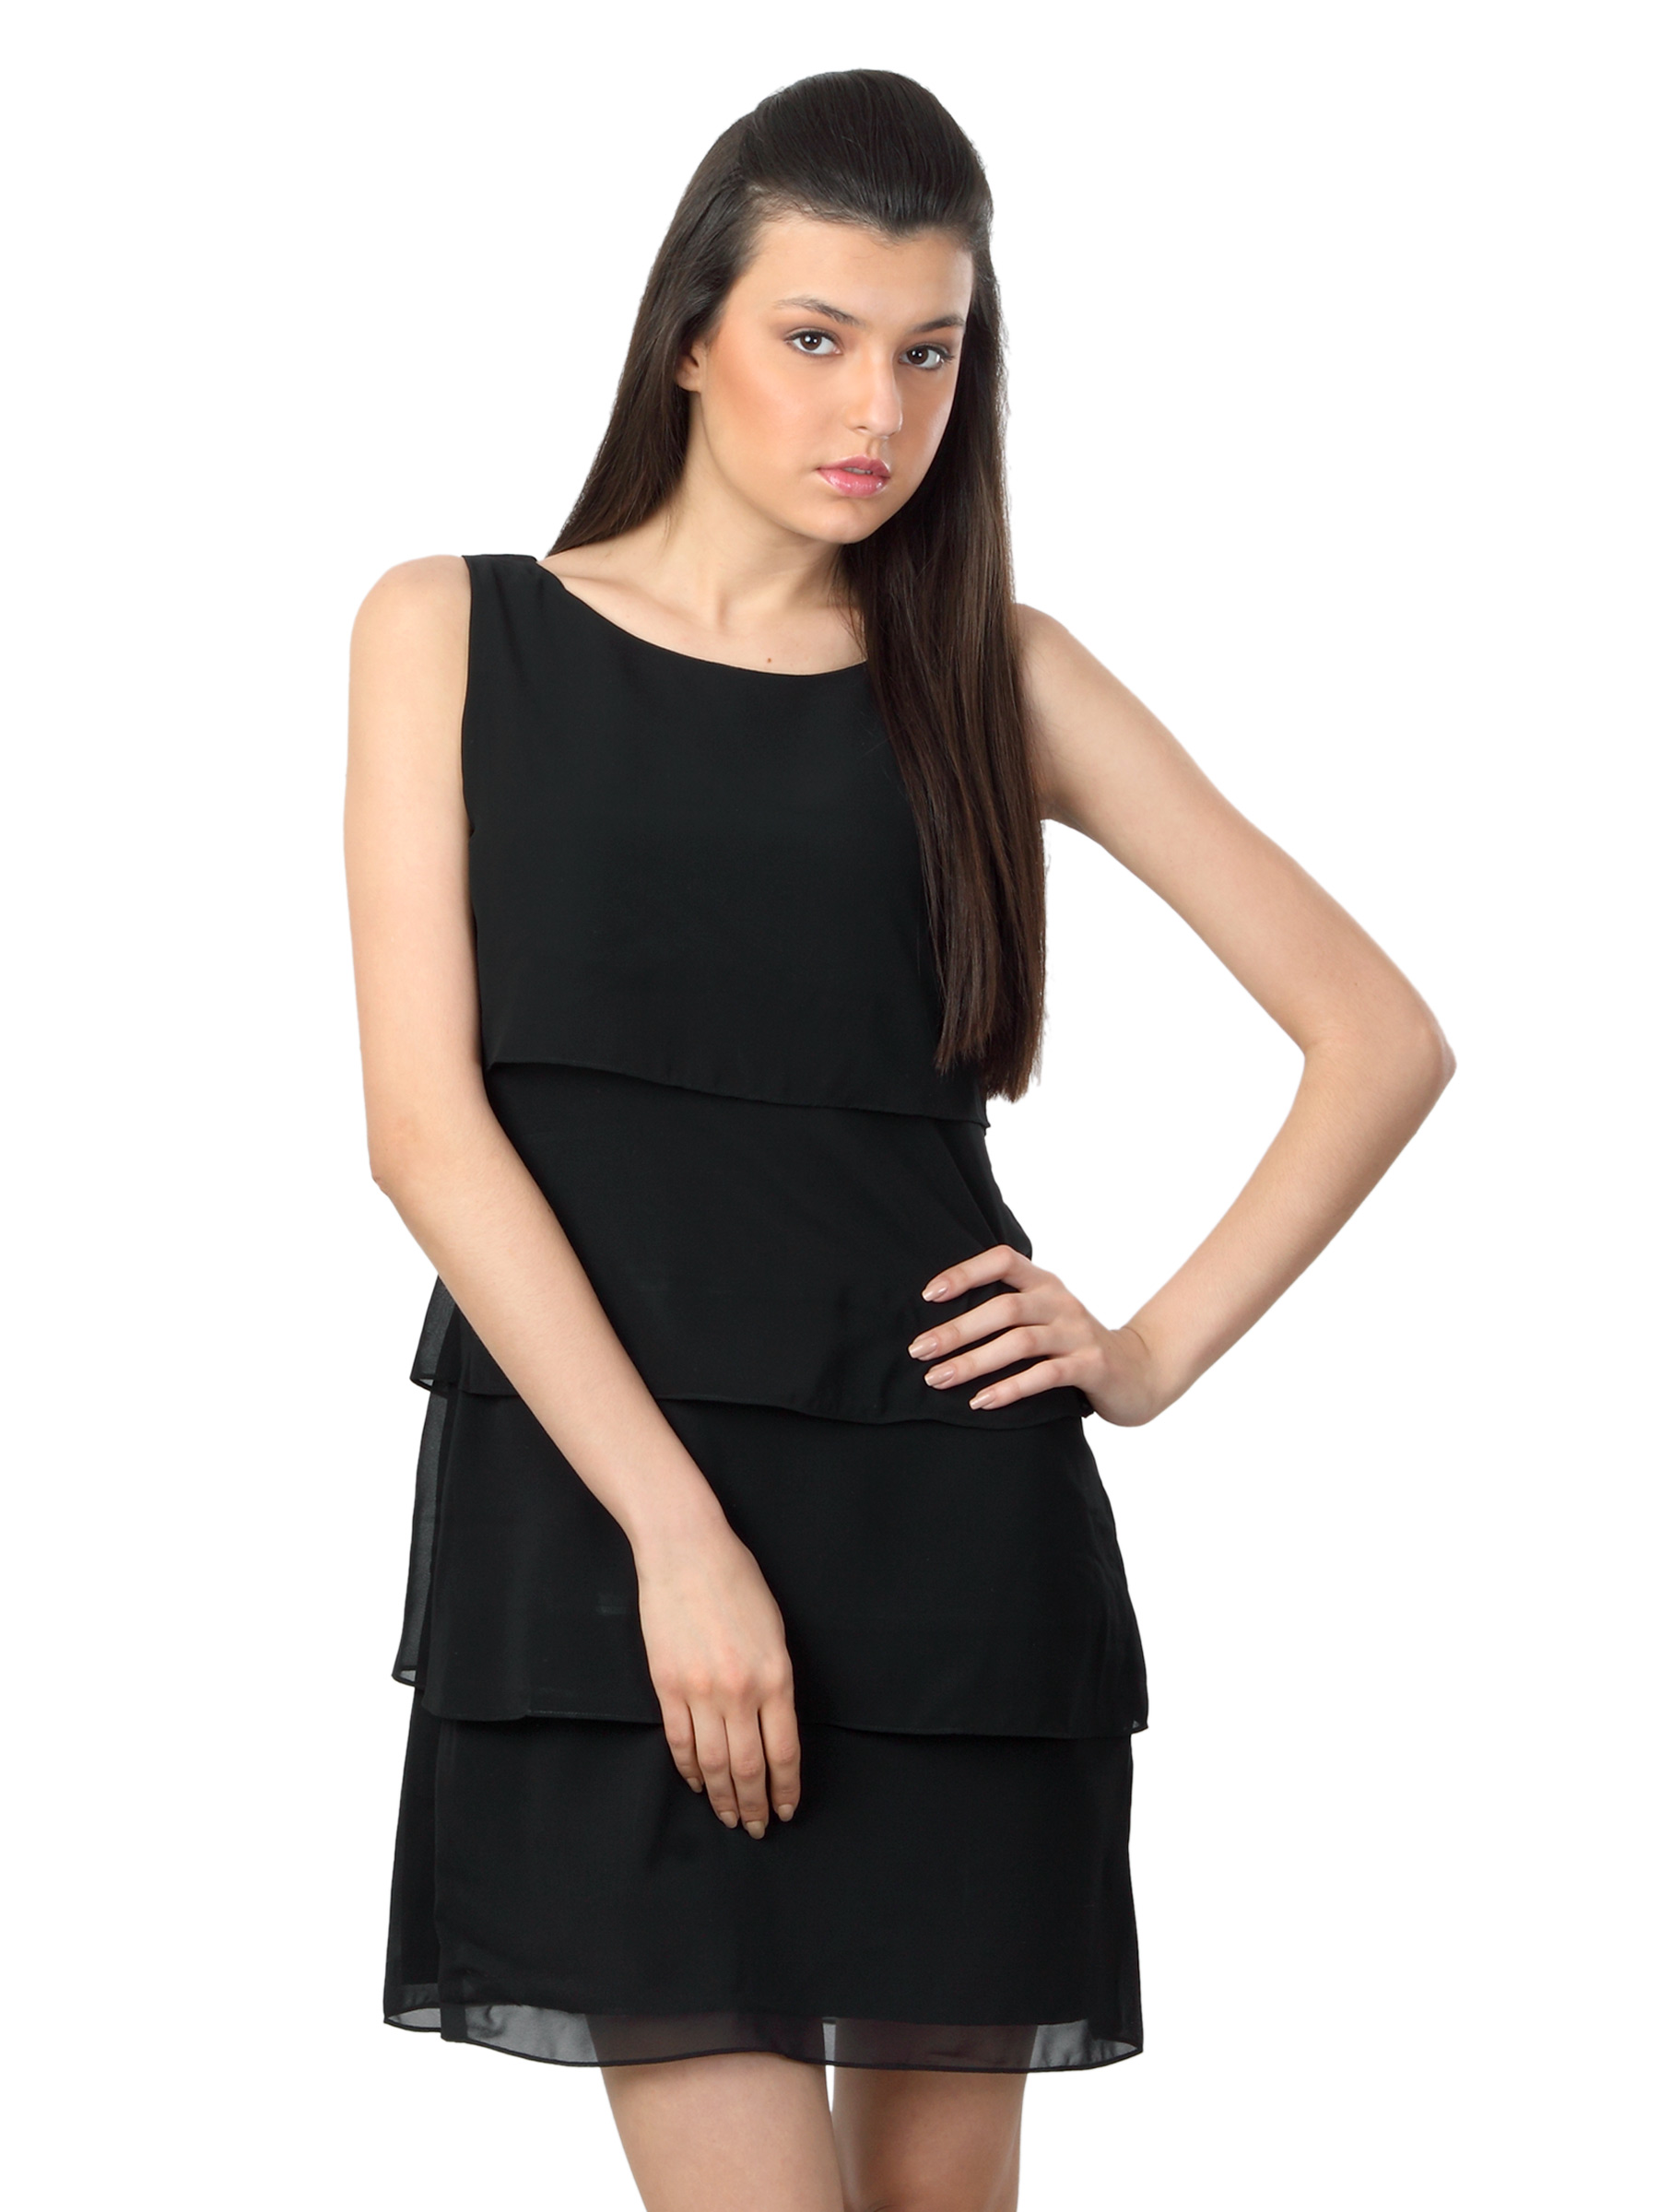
Femella Women Black Tiered Dress
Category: Apparel / Dress / Dresses
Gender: Women
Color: Black
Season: Summer 2012
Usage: Casual